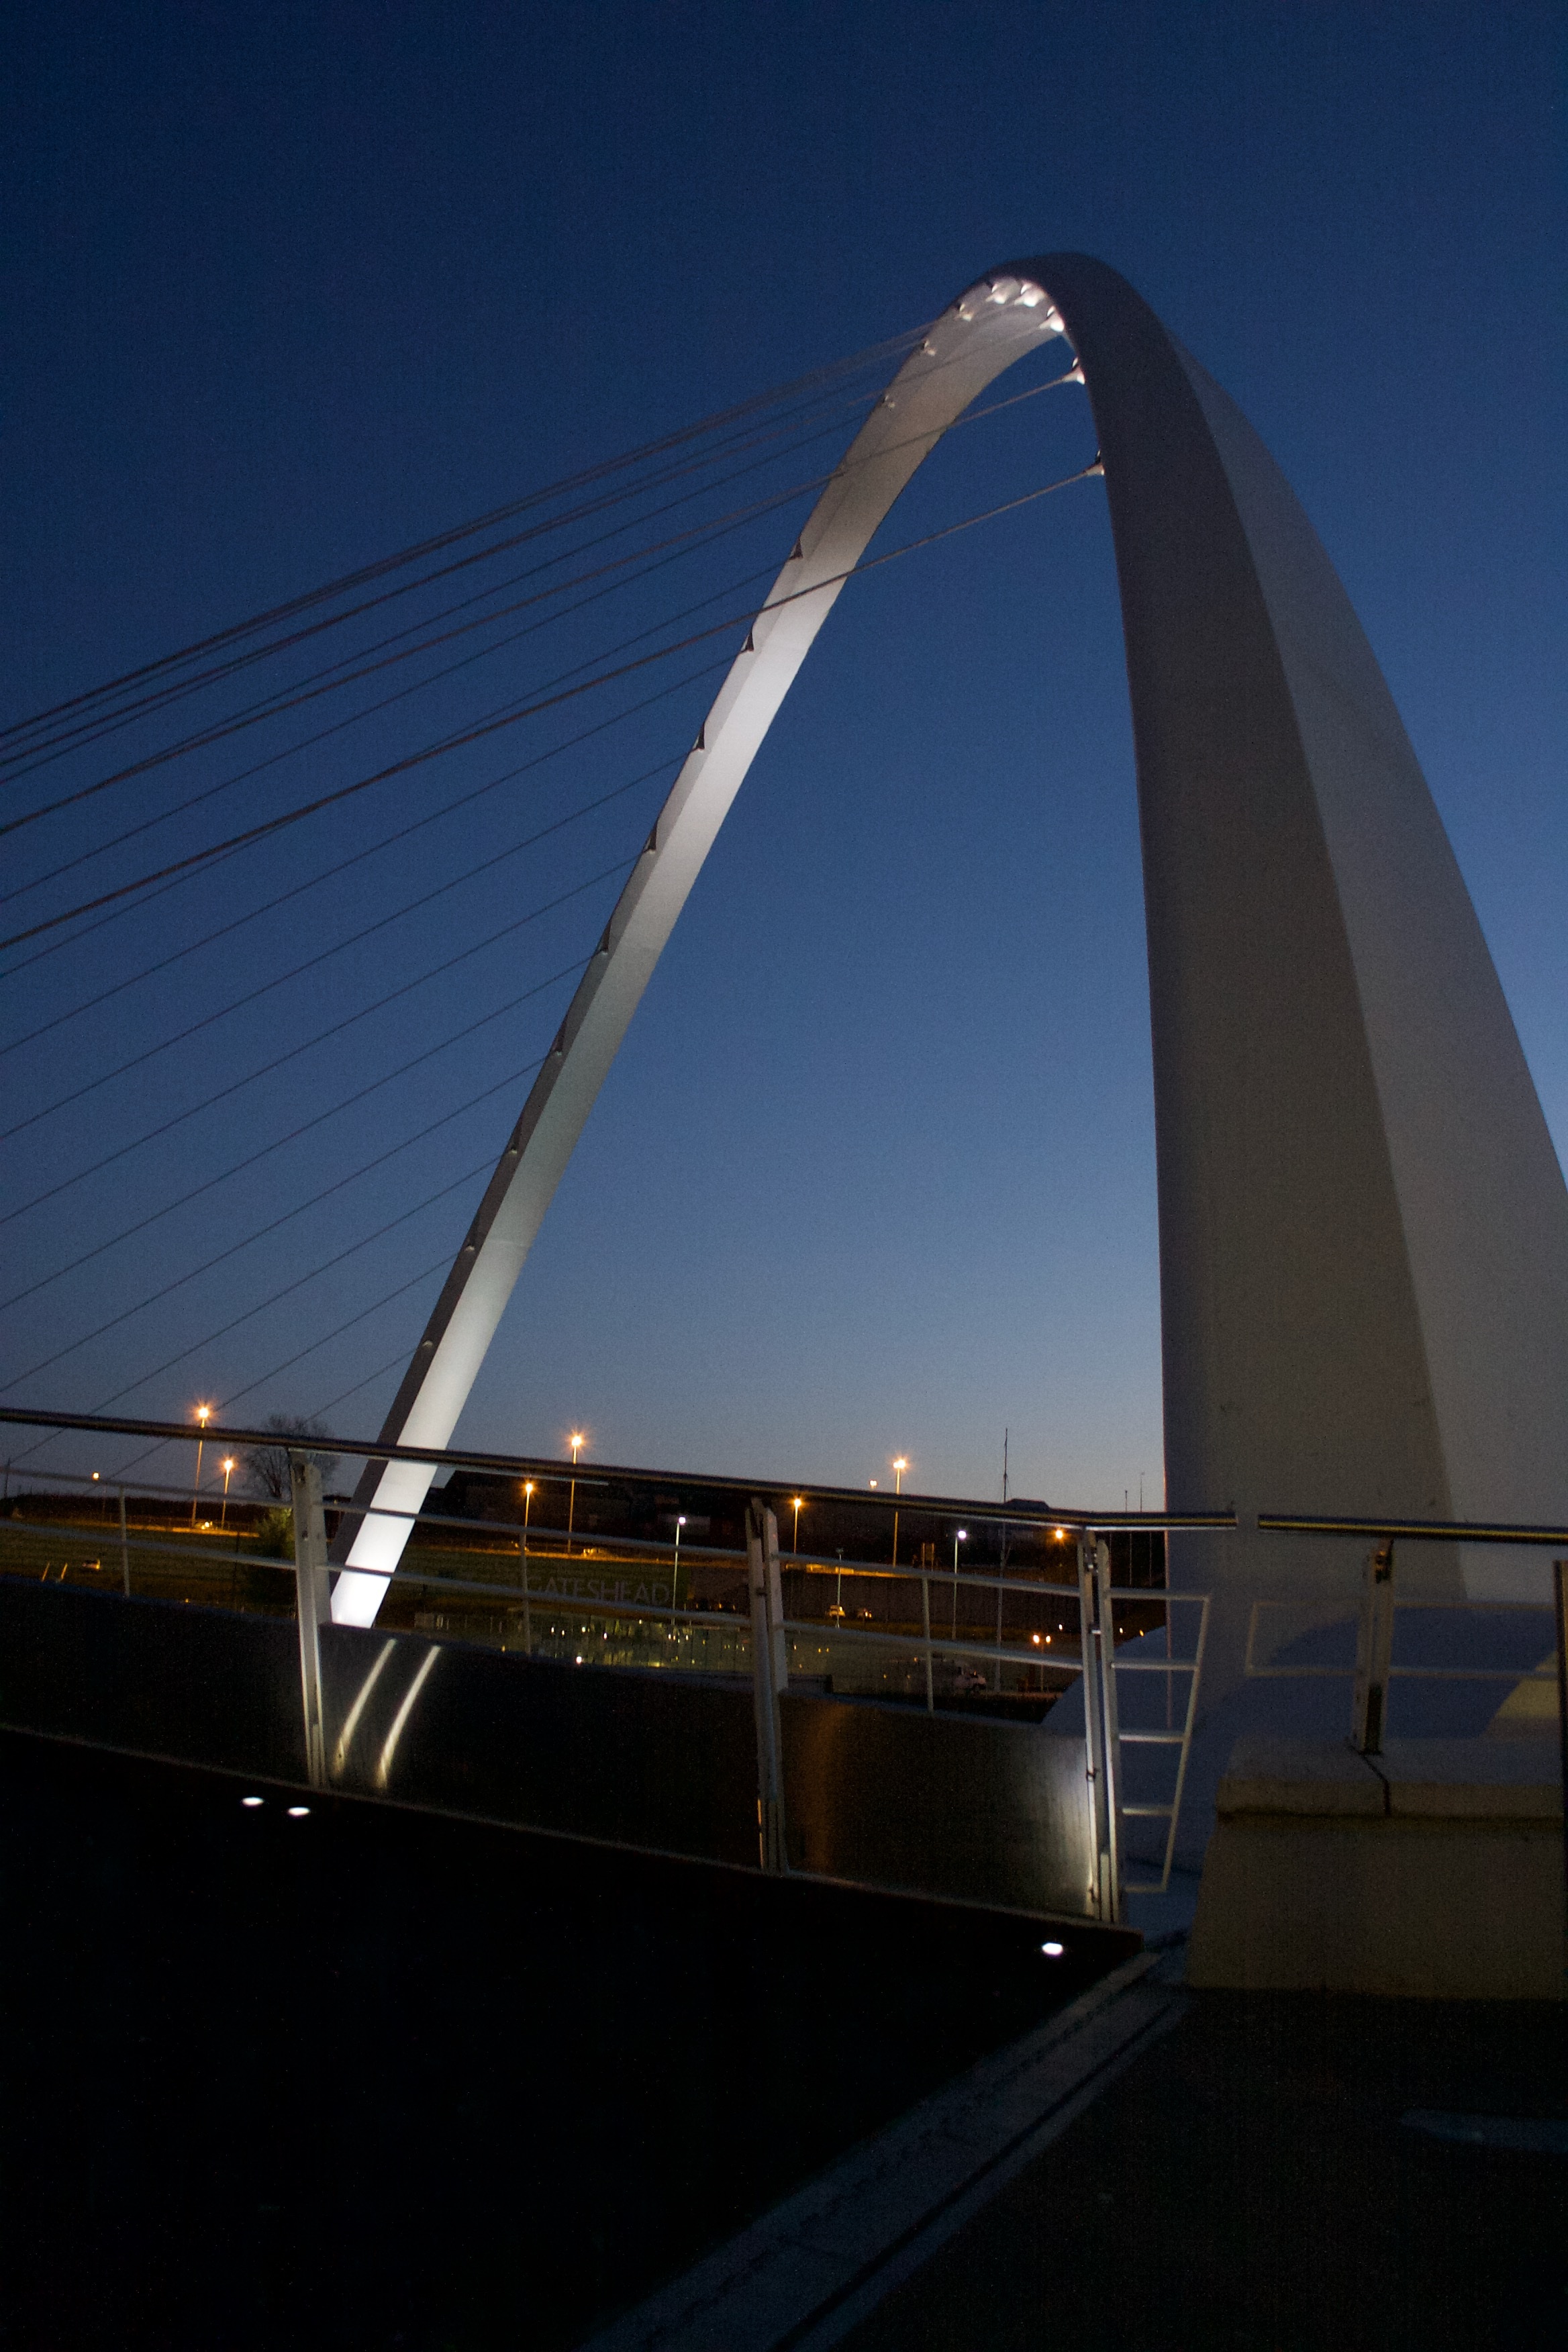
architecture, structure, bridge, night, arch, reflection, landmark, stadium, shape, cable stayed bridge, newcastle upon tyne, river tyne, newcastle quayside, tyne bridge